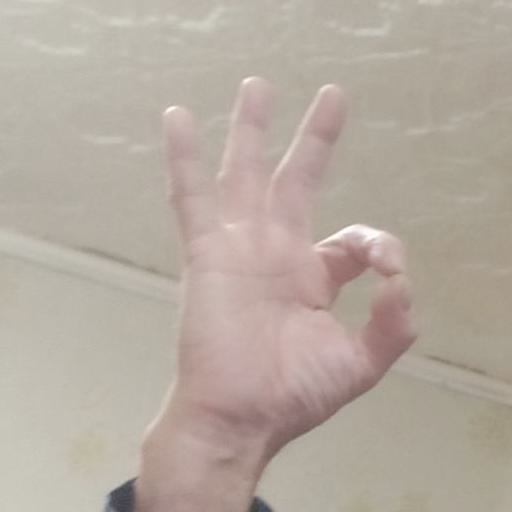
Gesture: ok